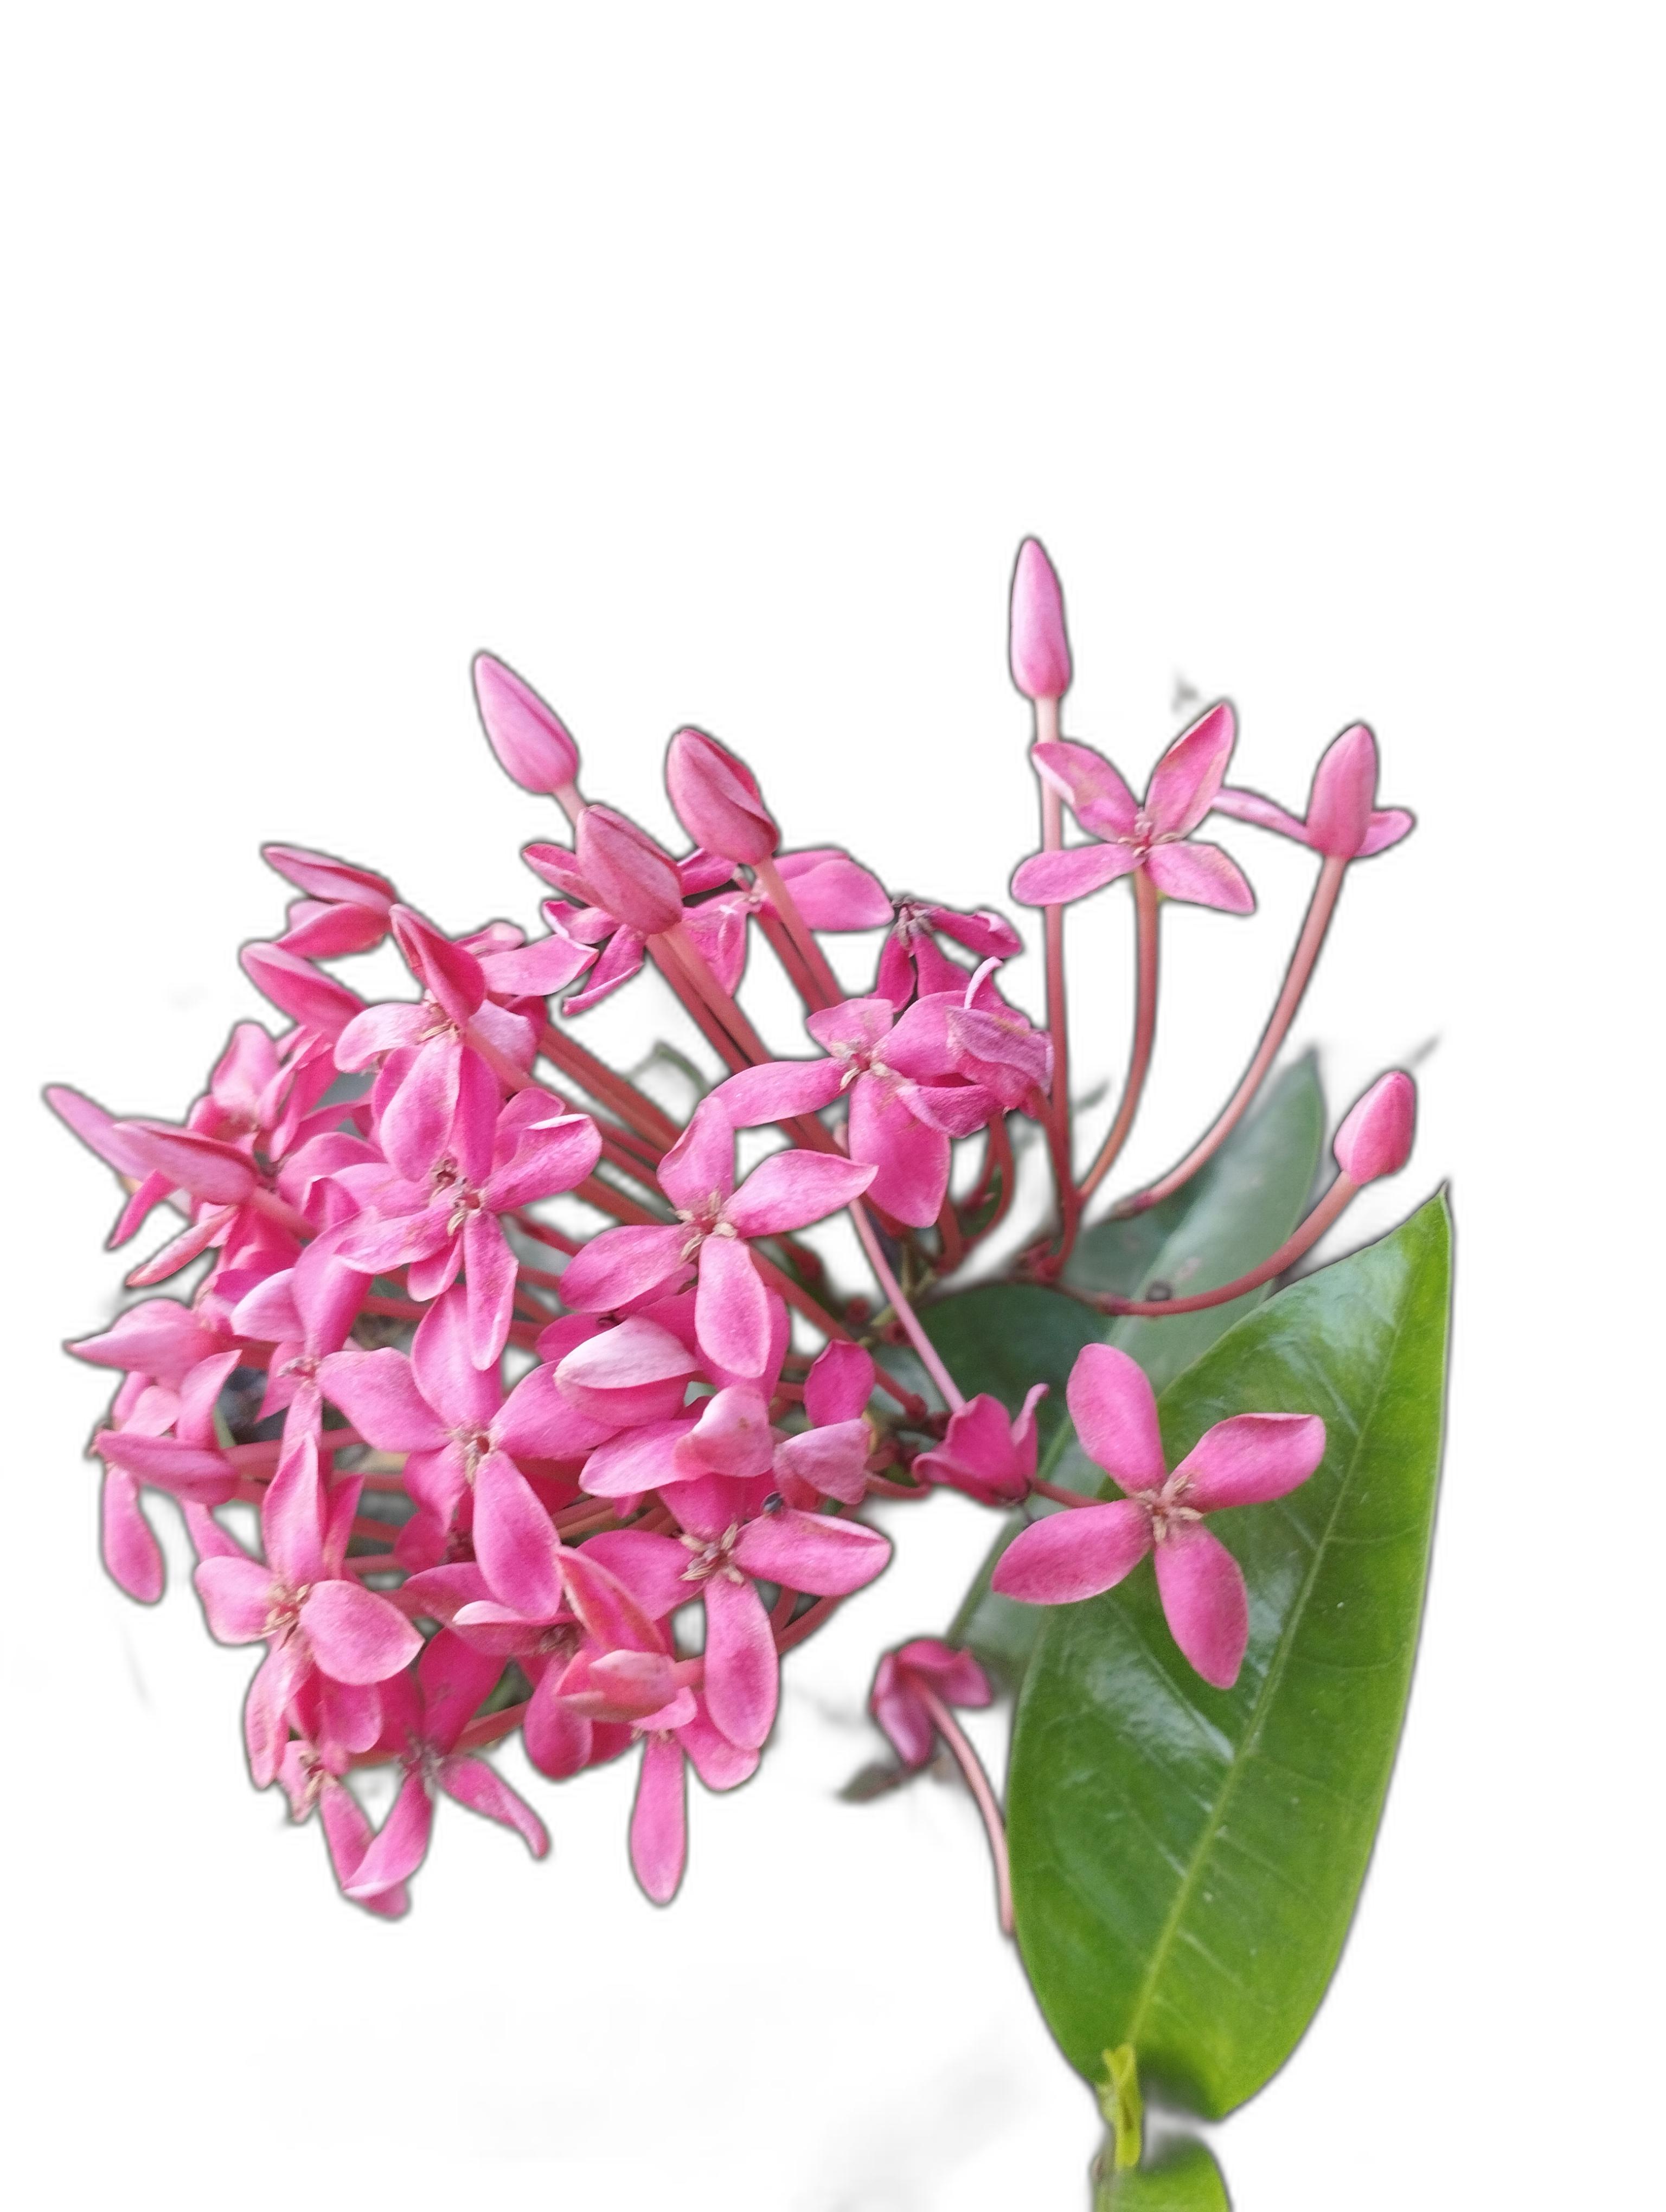
Label: Jungle geranium